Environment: lab
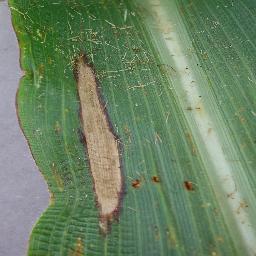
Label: northern_corn_leaf_blight